Keep Not Silent

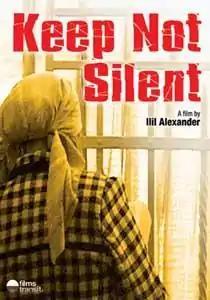

Keep Not Silent (translit. Et Sheaava Nafshi) is a 2004 Israeli documentary film directed and produced by Ilil Alexander about three lesbians in Jerusalem. Ilil had just graduated from Tel-Aviv University Film School.